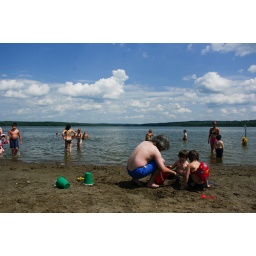
building in the sand